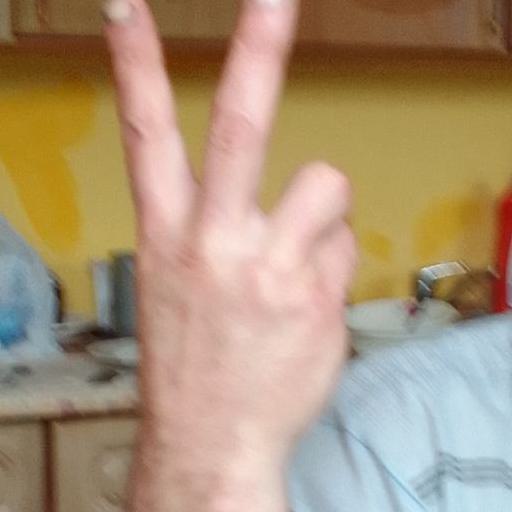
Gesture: peace_inverted